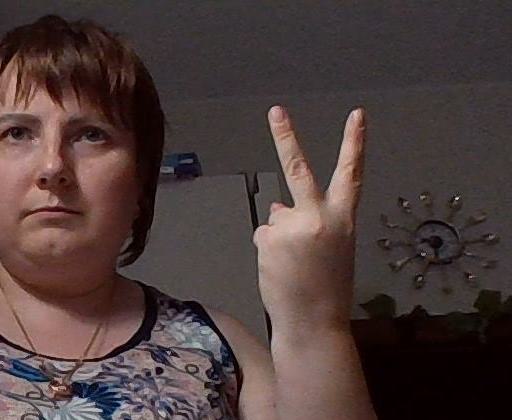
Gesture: peace_inverted